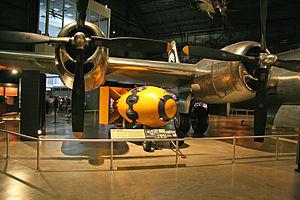
Le Bockscar, parfois appelé Bock's Car, est un Boeing B-29 Superfortress des United States Army Air Forces qui largue la bombe nucléaire Fat Man sur la ville japonaise de Nagasaki, pendant la Seconde Guerre mondiale, dans le cadre de la deuxième et dernière attaque nucléaire de l'histoire. Le Bockscar est l'un de quinze B-29 Silverplate utilisé par le 509th Composite Group. Il est construit à l'usine de Glenn L. Martin à Bellevue, dans le Nebraska, où se trouve aujourd'hui l'Offutt Air Force Base ; il est livré aux USAAF le 19 mars 1945. Au mois d'avril, il est assigné au 393d Bombardment Squadron du 509th Composite Group de la base aérienne Wendover, dans l'Utah.